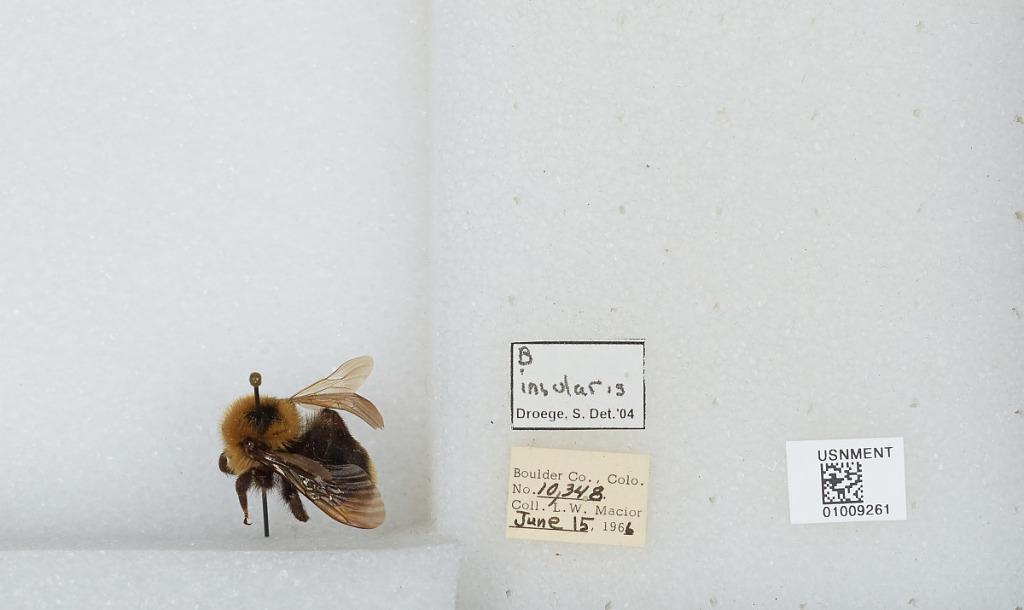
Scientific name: Bombus (Psithyrus) insularis (Smith)
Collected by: L. Macior
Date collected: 1966-6-15
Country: United States
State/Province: Colorado
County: Boulder
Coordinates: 40.015, -105.27
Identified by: Droege, S. W.